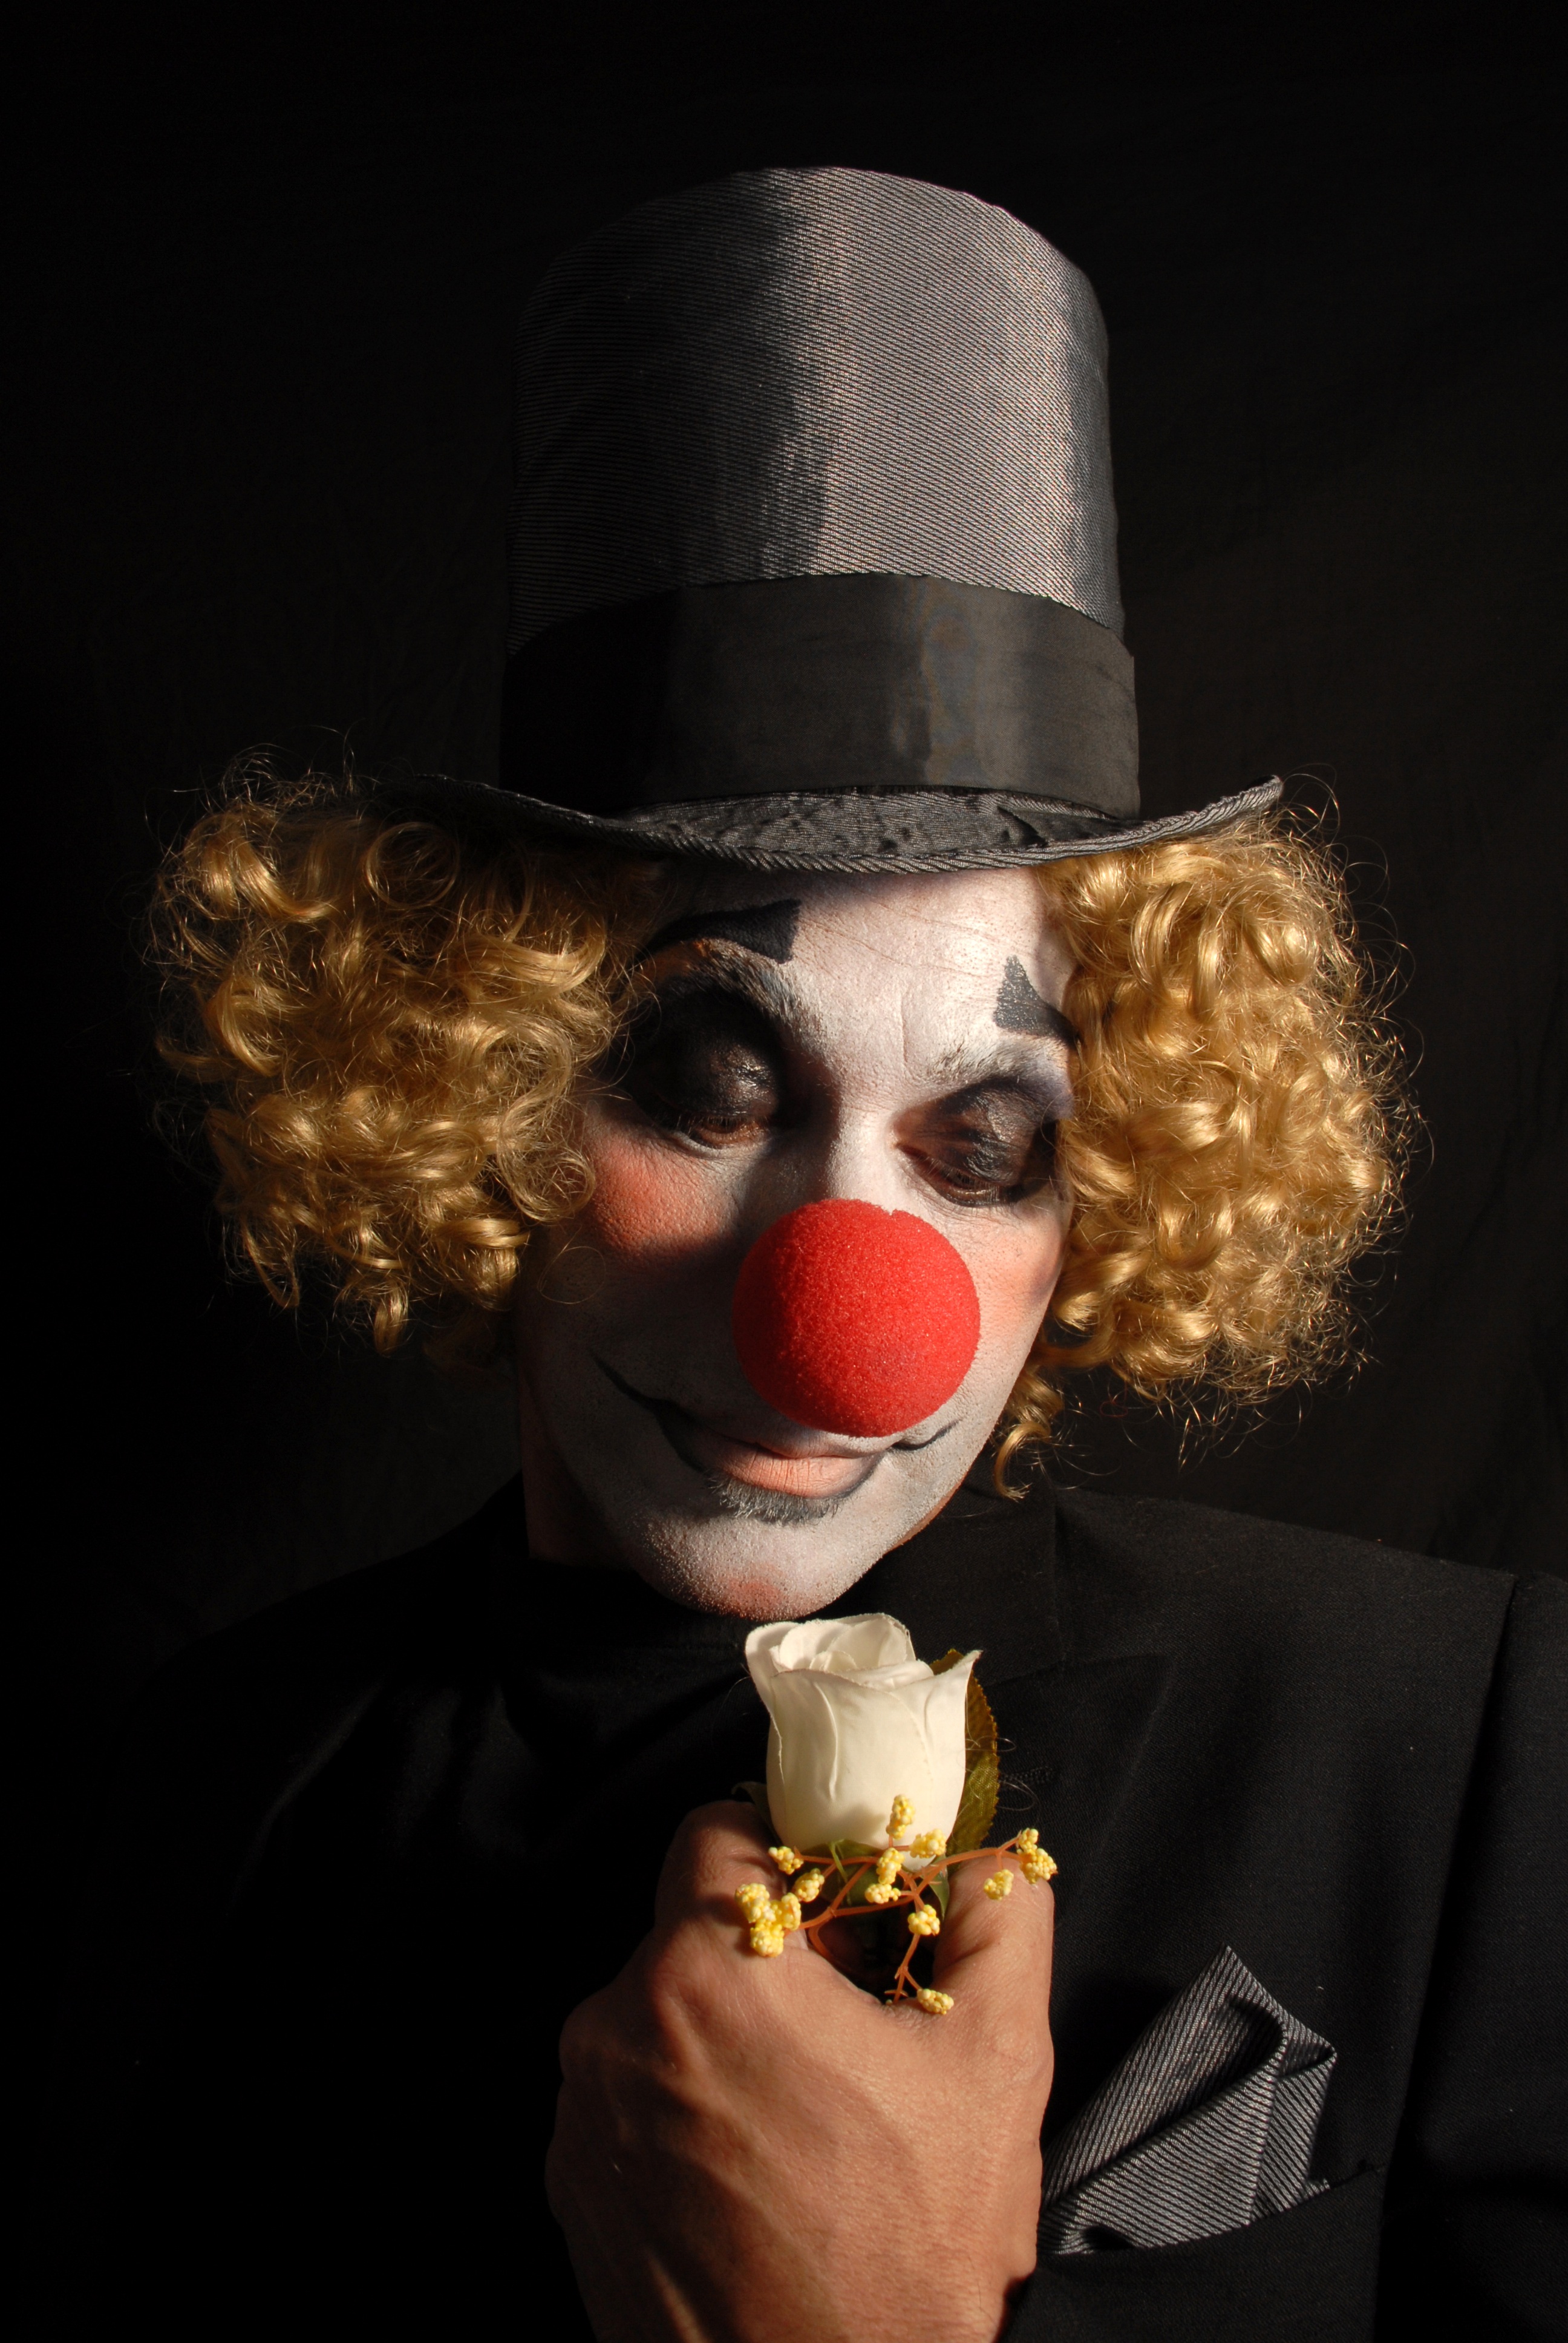
person, color, profession, black, clown, sad, moustache, entertainment, performing arts